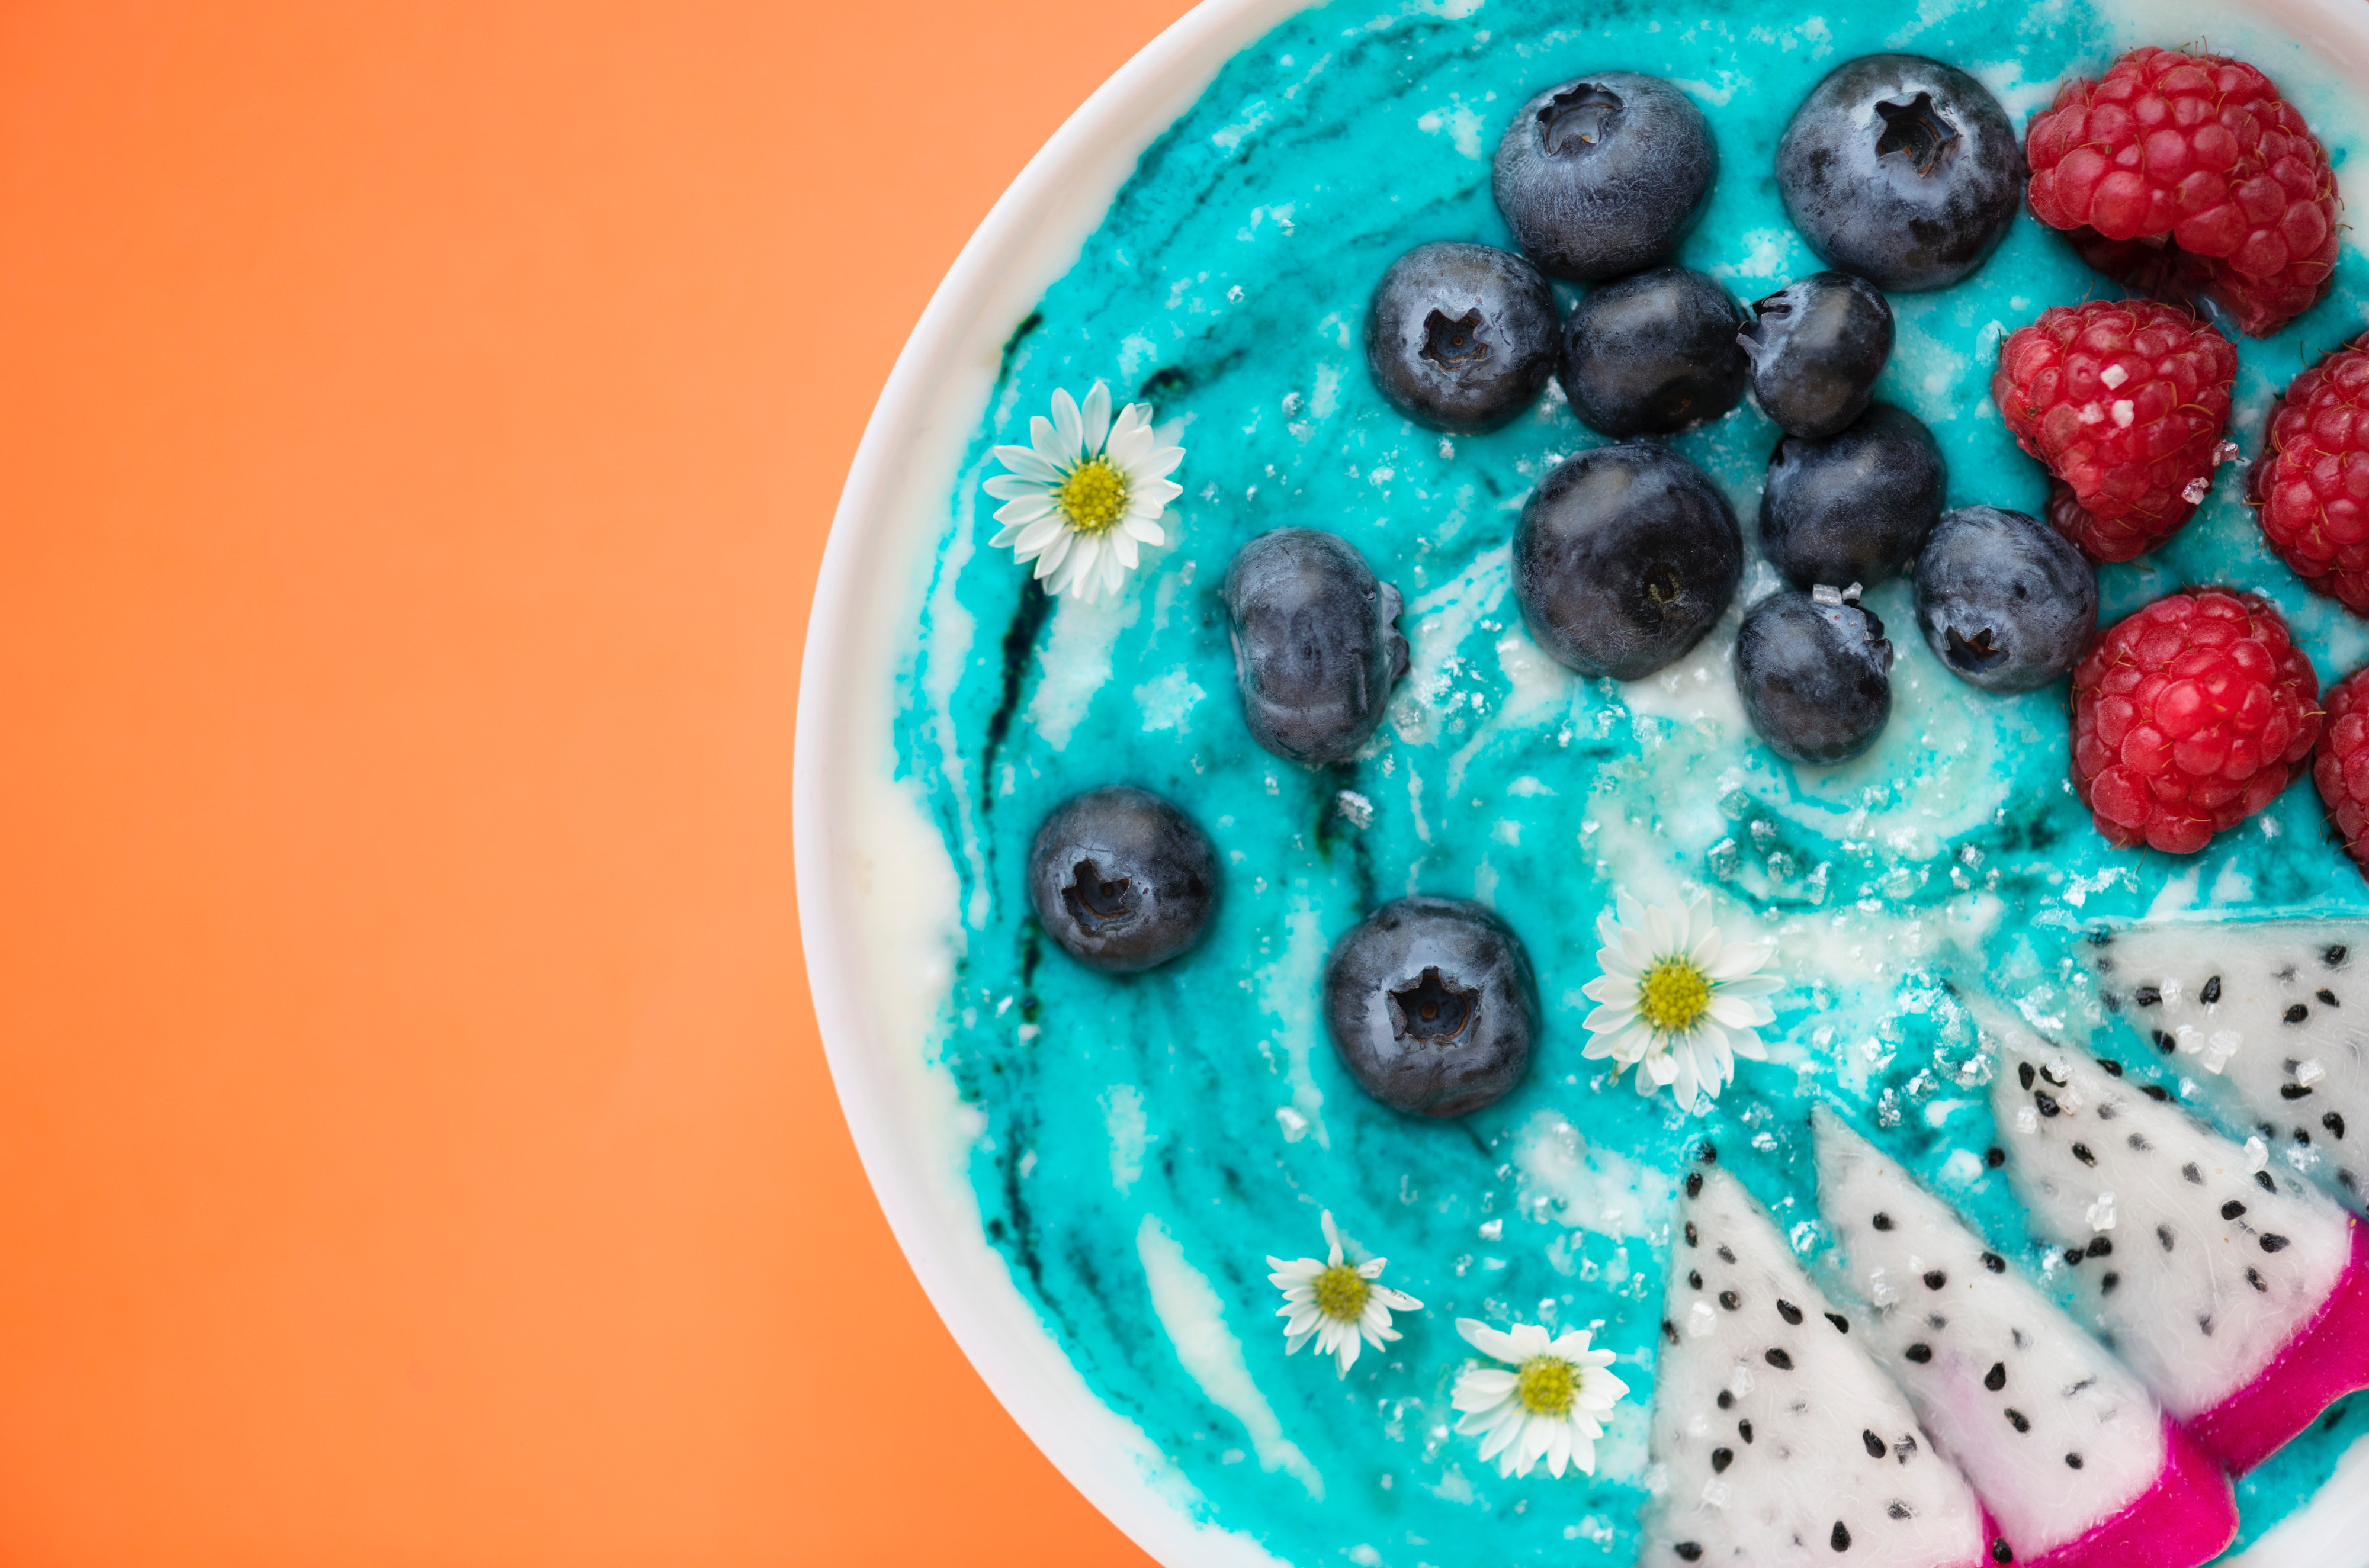
food, berry, fruit, blueberry, frutti di bosco, cuisine, torte, dish, dessert, superfood, ingredient, blackberry, sweetness, produce, plant, bilberry, baked goods, cake, pavlova, frozen dessert, cream, mascarpone, raspberry